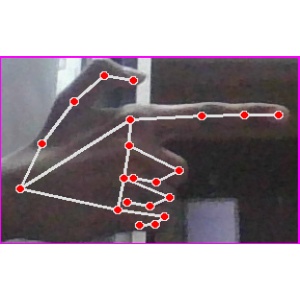
अक्षर: ब